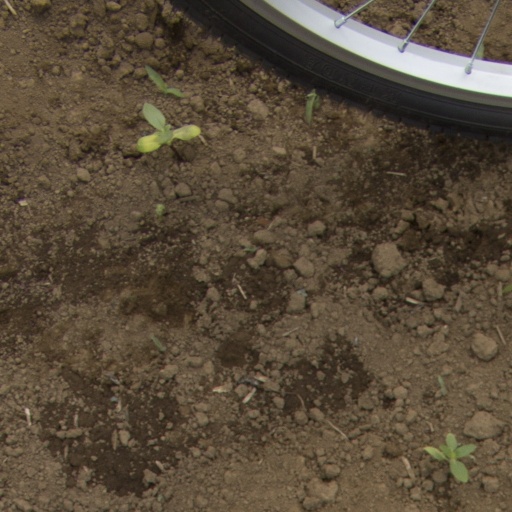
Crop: Jerusalem artichoke